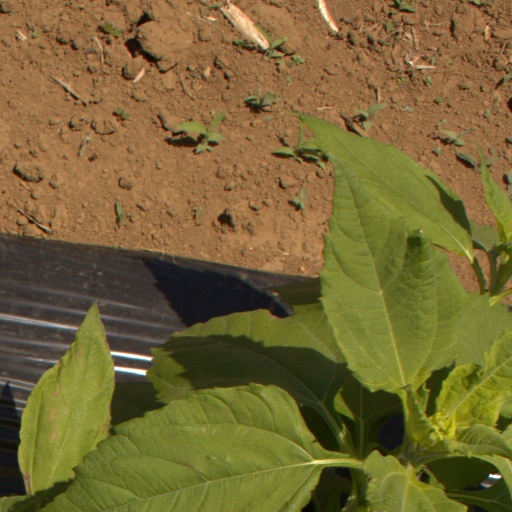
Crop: Jerusalem artichoke